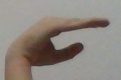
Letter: jeem